Thu Riya

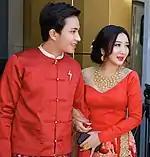
Thuriya and Hsu Eaint San

Thuriya relationship with actress Hsu Eaint San, who was a co-star on the film ""Facebook Ywar"", became a publicized topic in the Cele Cele Small Facebook page. After this news was released, they couple admitted to the public on their relationship had started on early 2017. In October 2019, they faced some problem and end their relationship.